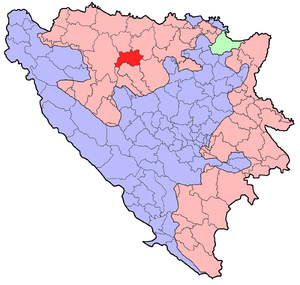
Čelinac est une ville et une municipalité de Bosnie-Herzégovine située dans la République serbe de Bosnie. Selon les premiers résultats du recensement bosnien de 2013, la ville intra muros compte 5 802 habitants et la municipalité 16 874.